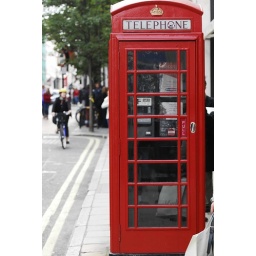
Another shot of one of the numerous red telephone boxes located in central London...